Abubakar Jaar

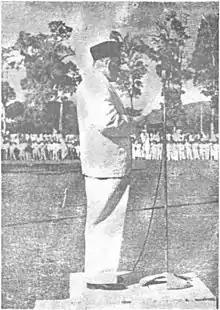
Resident Mr. Abu Bakar Djaar representing The Governor of Central Sumatra giving an opening speech during a flag raising ceremony at Lapangan Kantin Bukittinggi, 21 November 1956

Before independence, Abubakar Jaar was a teacher at the Islamic High School (STI) Padang which was founded by Mahmud Yunus. He became one of the founders of the Padang Regional People's Representative Council which was founded at the suggestion of Sukarno to reduce the impact of the war during the Japanese occupation of the Dutch East Indies.